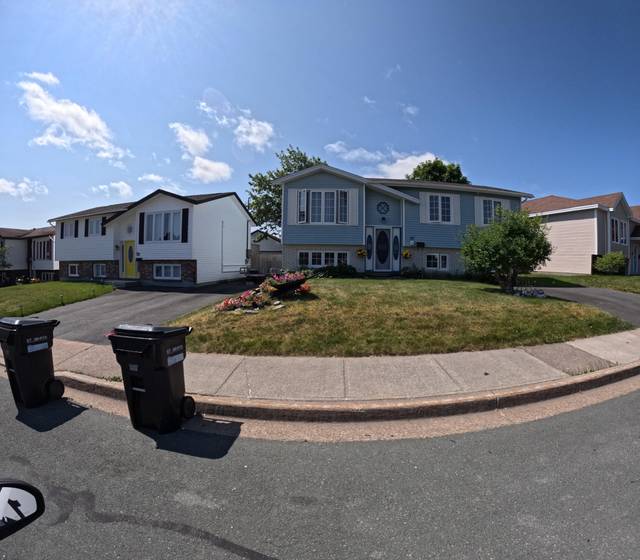
Region: Canada
Coordinates: 47.533, -52.769